Fake punt

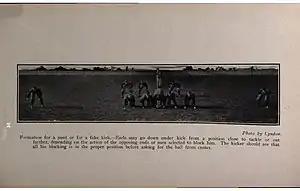
"A formation for a punt or for a fake kick", circa 1905

A fake punt is a trick play in gridiron football. It involves a running or passing play run out of a punt formation.